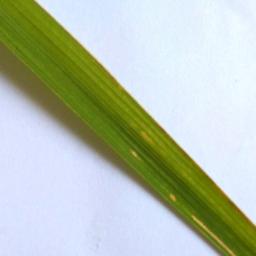
Label: Rice___Leaf_Blast